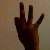
The image shows a hand gesture representing the number 9 in Indian Sign Language.